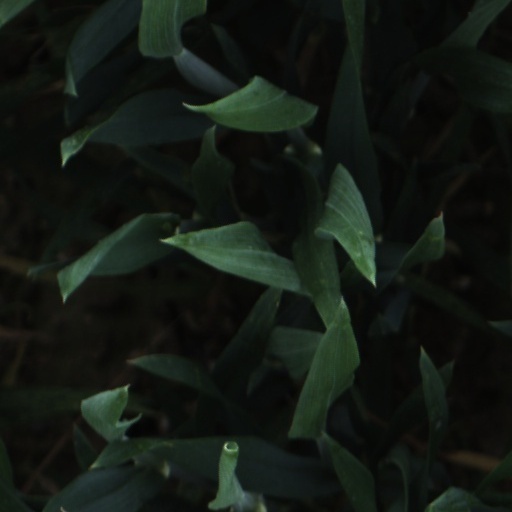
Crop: wheat